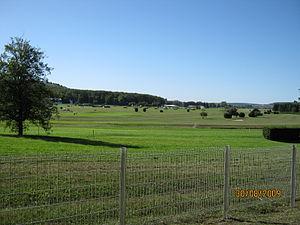
L'hippodrome de Vittel
Vittel est une commune française située dans le département des Vosges en région Grand Est, connue mondialement pour son eau minérale.